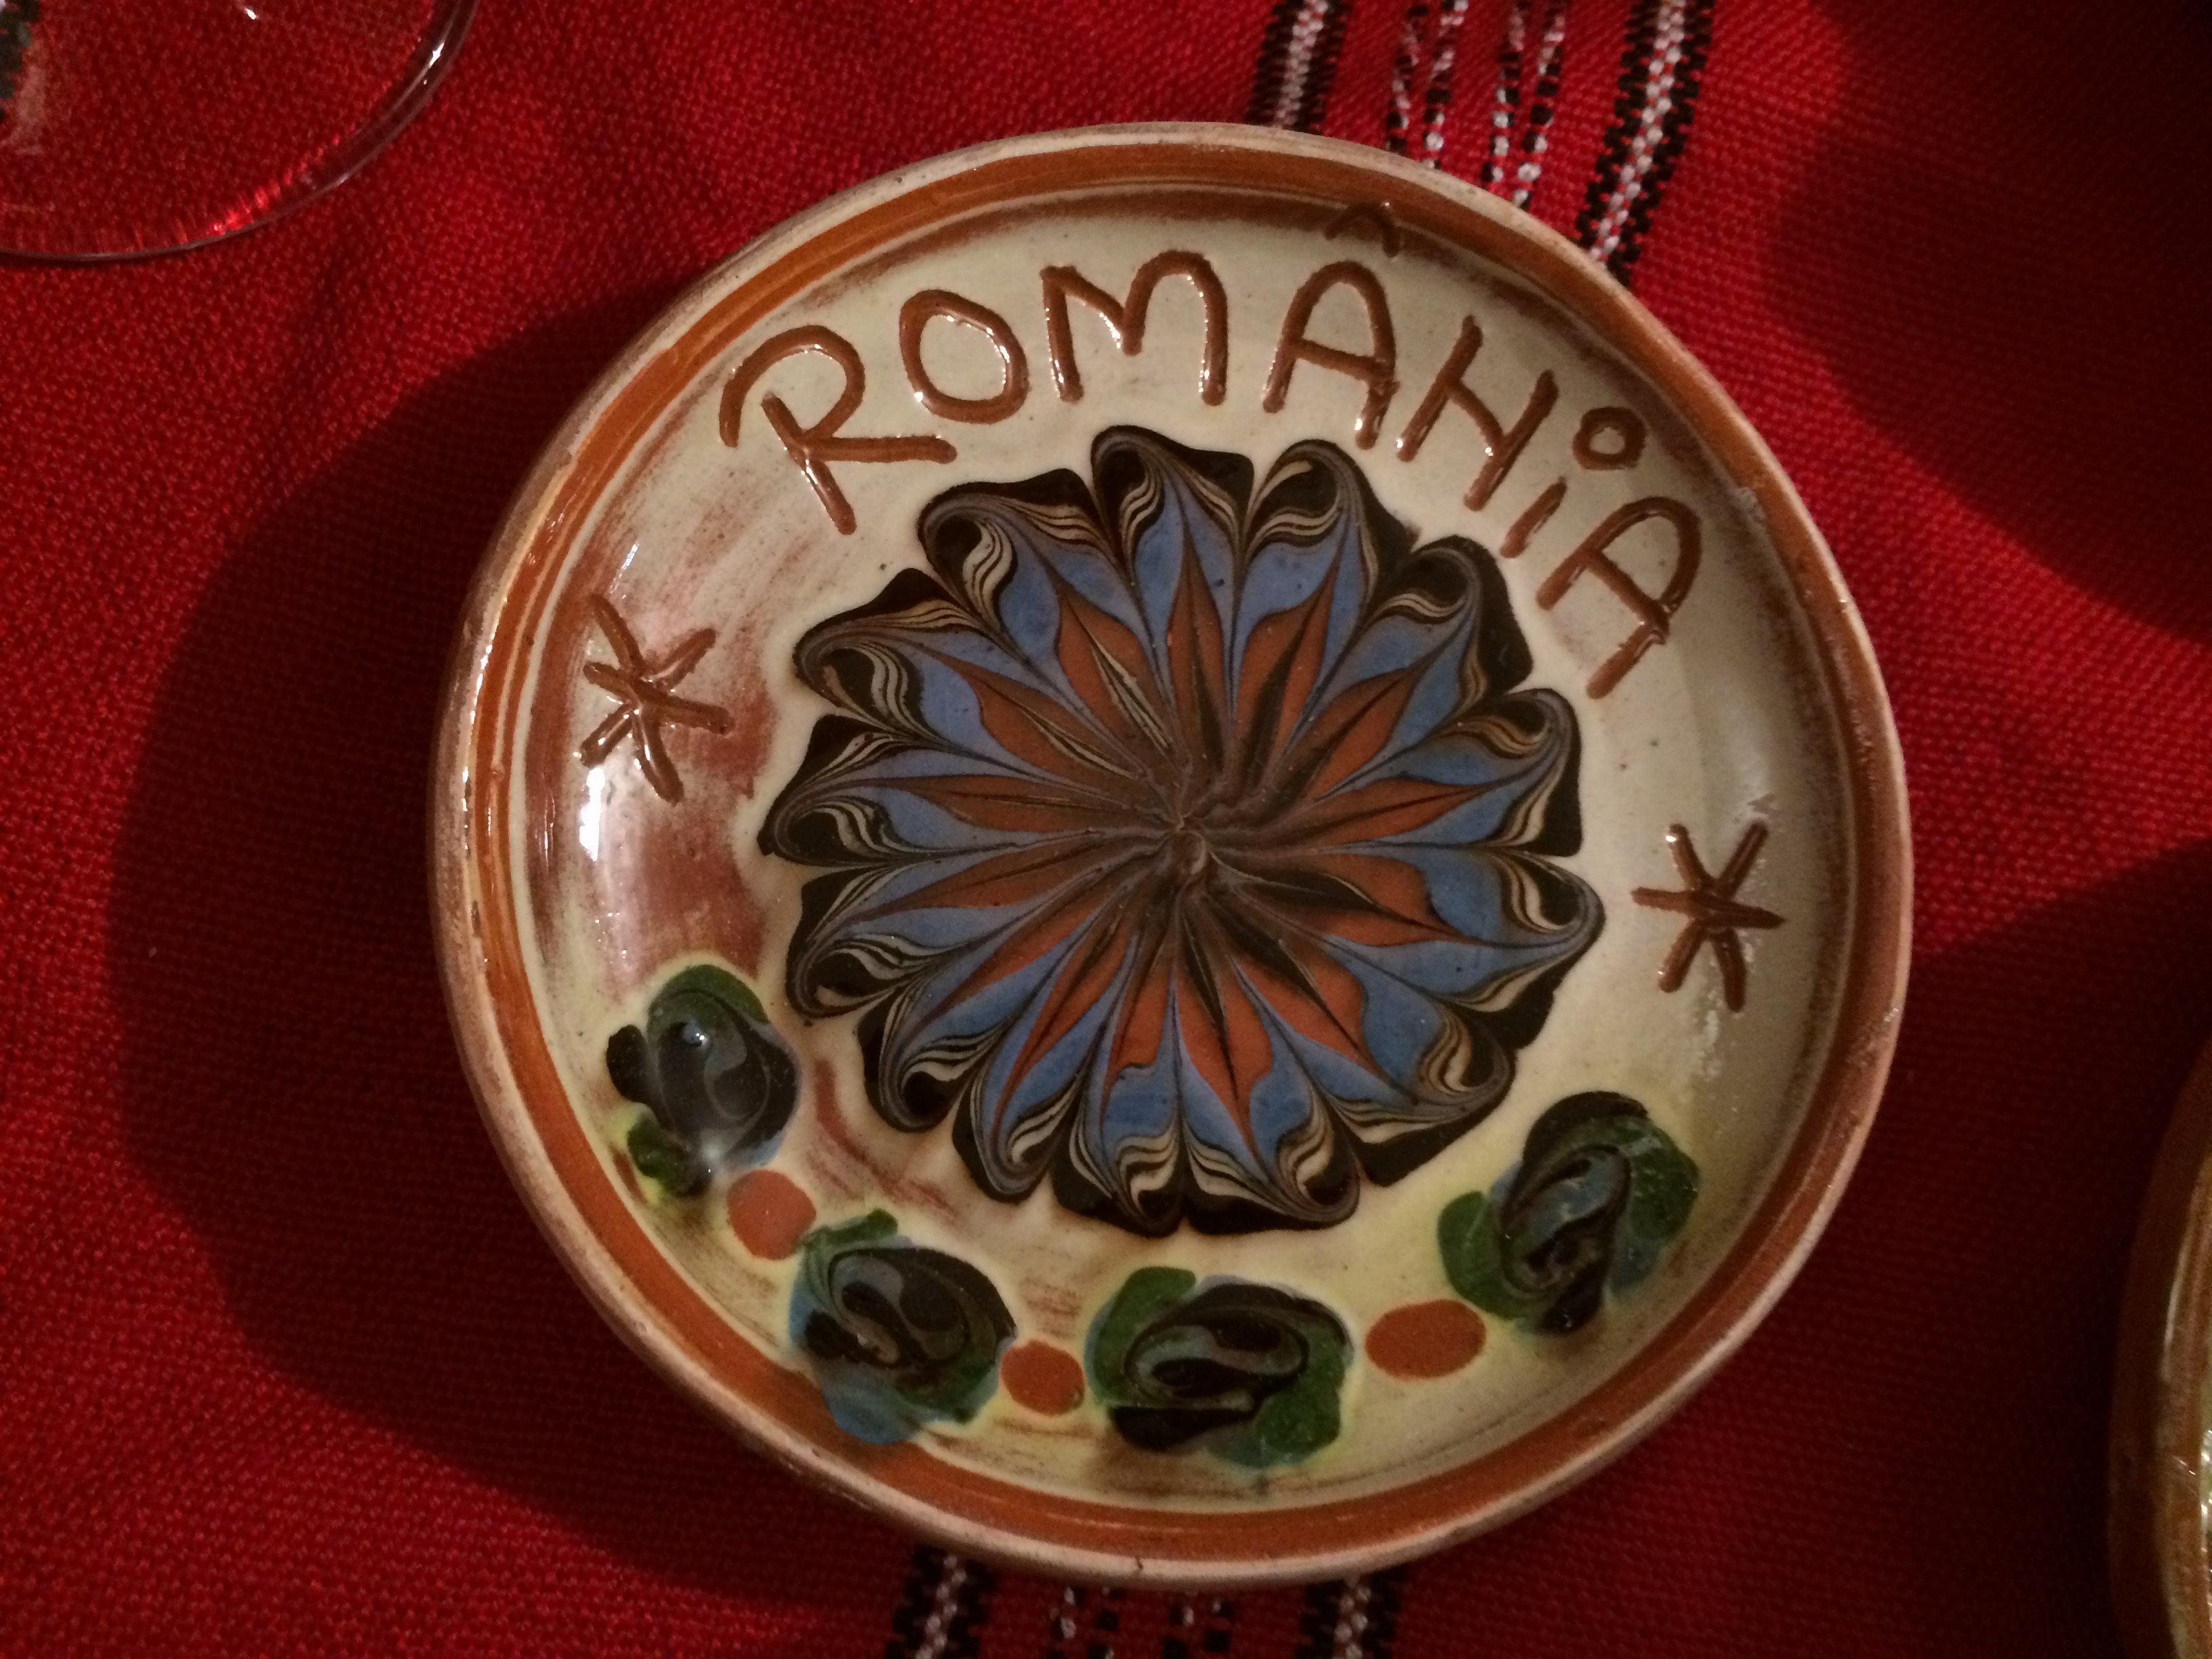
flower, glass, pattern, red, plate, material, circle, art, carving, shape, romania, dishware, specific